Ghost Patrol

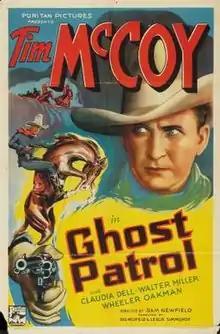

Ghost Patrol is a 1936 American Western film directed by Sam Newfield.